History of women in engineering

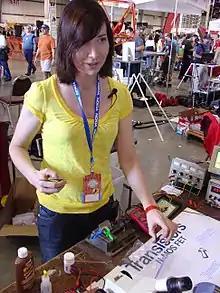
Autodidact computer programmer Jeri Ellsworth at a 2009 Bay Area "Maker Faire" conference

The history of women in engineering predates the development of the profession of engineering. Before engineering was recognized as a formal profession, women with engineering skills often sought recognition as inventors. During the Islamic Golden Period from the 8th century until the 15th century there were many Muslim women who were inventors and engineers, such as the 10th-century astrolabe maker Al-ʻIjliyyah.